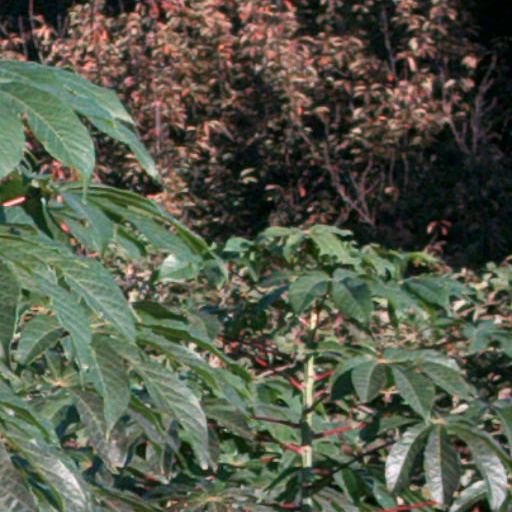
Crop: cassava